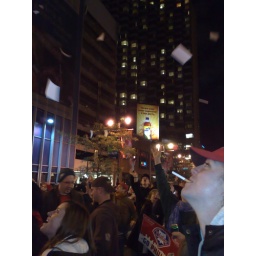
Cheering the Phillies' World Series win. Someone in a tall building started throwing reams of paper into the street.